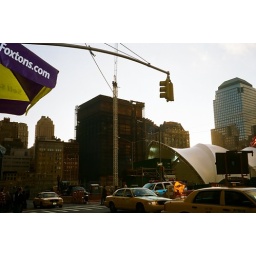
last damaged building neer Ground Zero-they are taking it down floor by floor.